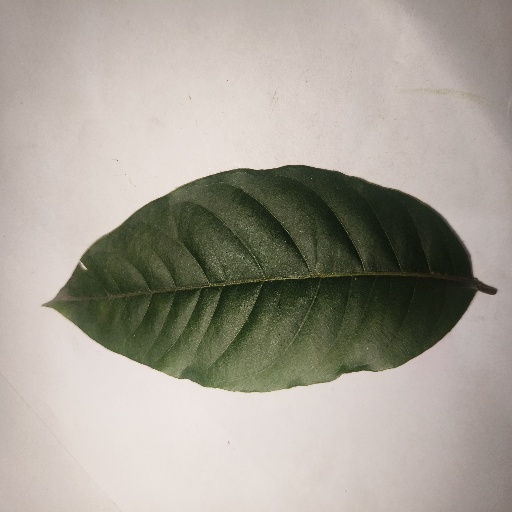
Species: HariTaki
Leaf condition: Healthy Leaf